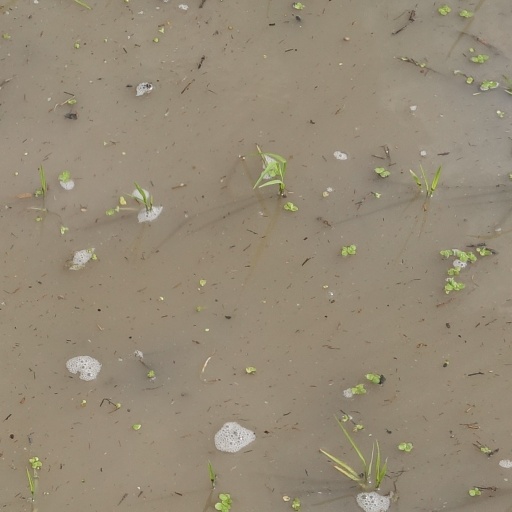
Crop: rice